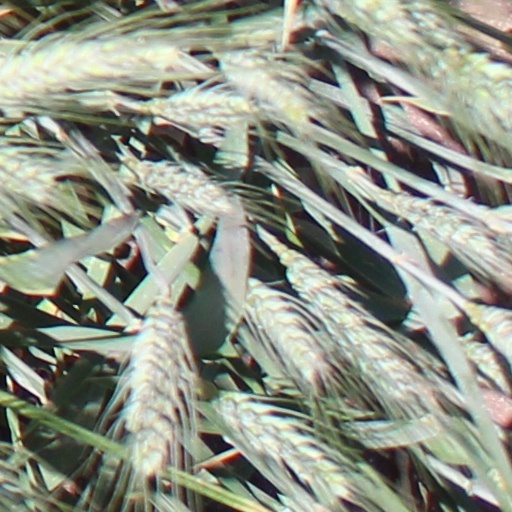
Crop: wheat